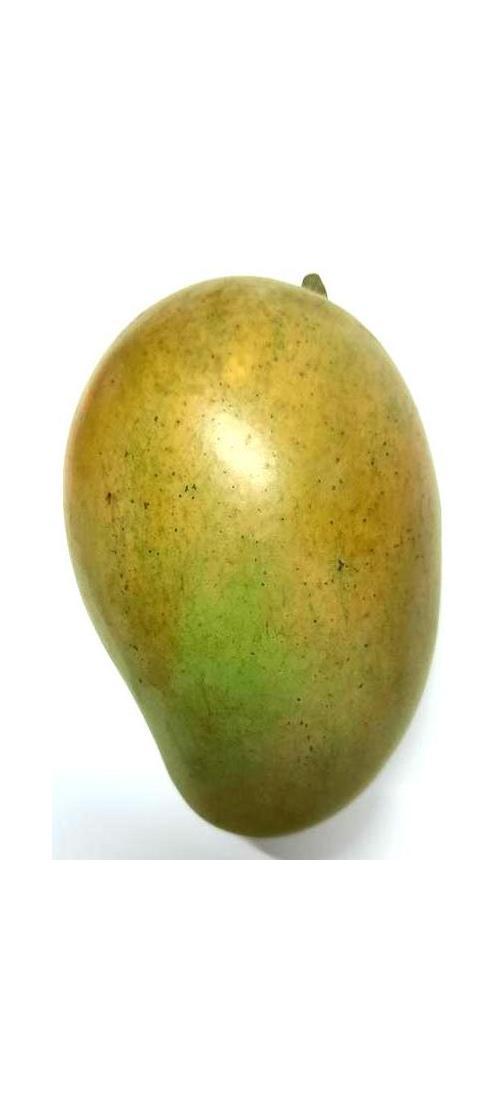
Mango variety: Shada